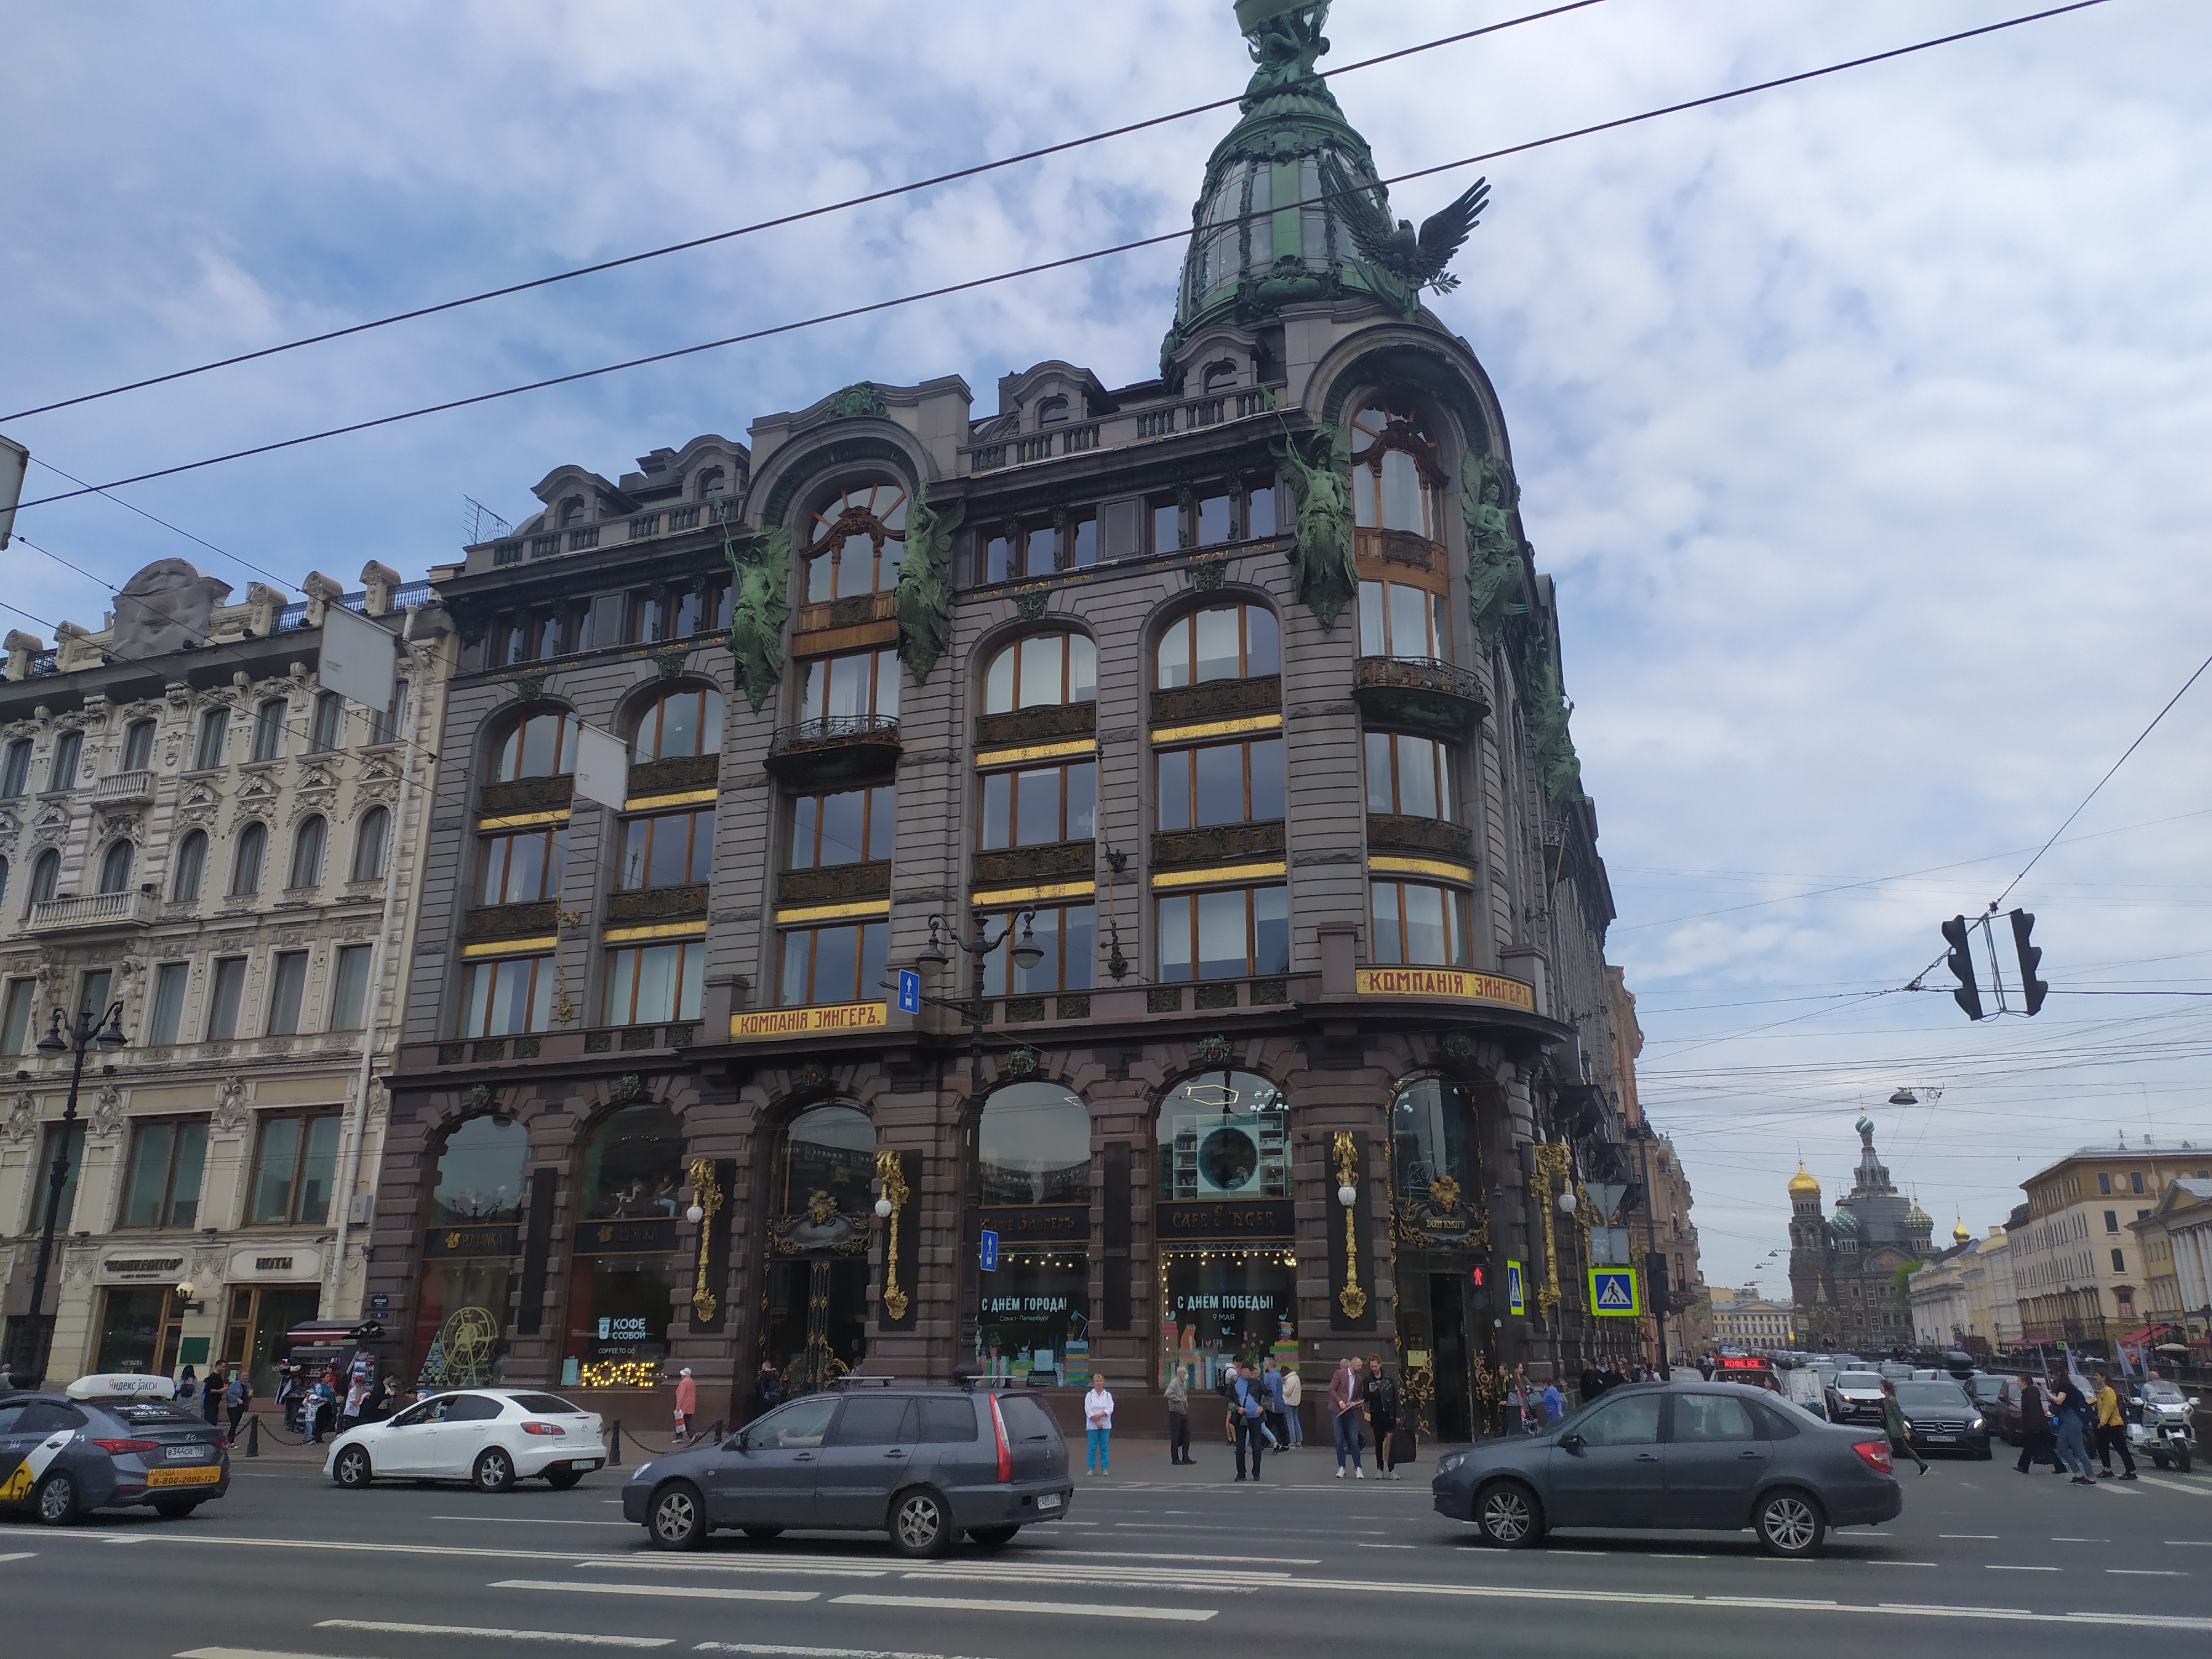
natural, car, sky, cloud, land vehicle, wheel, building, tire, vehicle, window, infrastructure, architecture, thoroughfare, neighbourhood, urban design, city, residential area, electricity, facade, landmark, road, metropolis, metropolitan area, mixed use, condominium, commercial building, street light, pedestrian, street, downtown, tourism, spring, traffic, town square, overhead power line, lane, suburb, house, intersection, apartment, electrical supply, road surface, signaling device, plaza, classical architecture, compact car, family car, vehicle registration plate, tourist attraction, vacation, winter, travel, transport